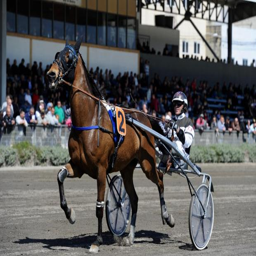
a horse gallops around the track before a race commences at the racetrack .